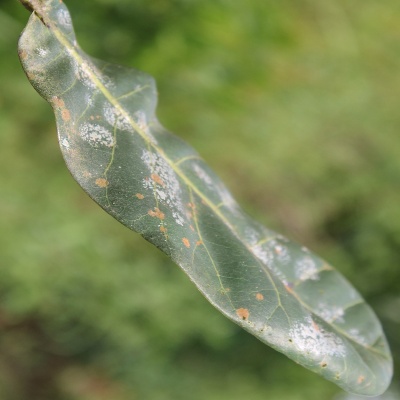
Crop: Cashew
Condition: red rust